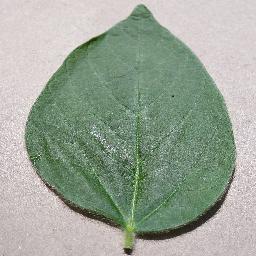
Label: Soybean___healthy